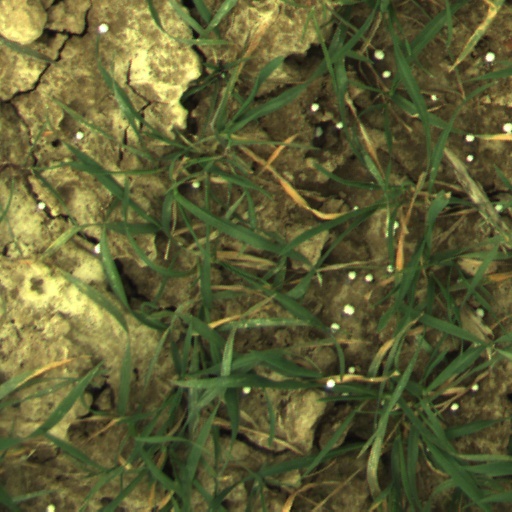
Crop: wheat